Ferrari 312T

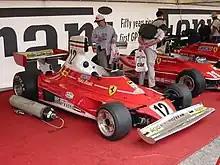
Niki Lauda's 312T on display.

The development of the 312T began in 1974, as it became apparent that problems with the handling of the then current 312B3 chassis could not be solved, and a radical re-think was required. As with all Ferrari F1 cars of this era, the design of the new model was led by Mauro Forghieri – the capable Italian engineer designed an all-new chassis and bodywork, and redesigned both the engine and the gearbox.